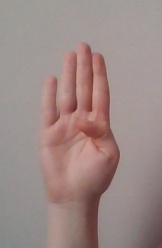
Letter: kaaf